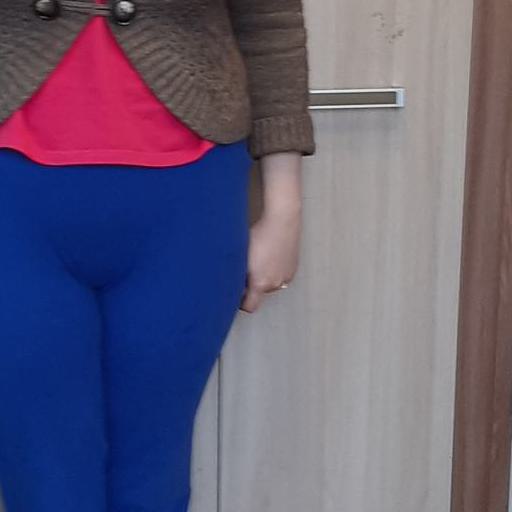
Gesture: no_gesture